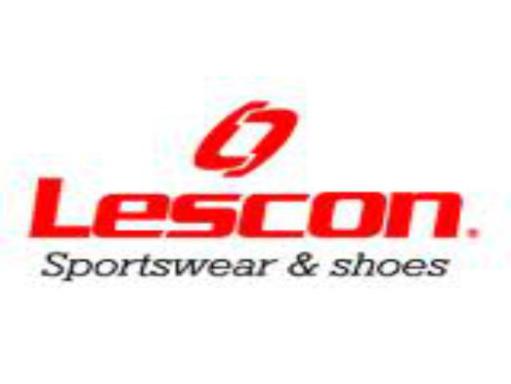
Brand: lescon
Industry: Sports